Baby Bátiz

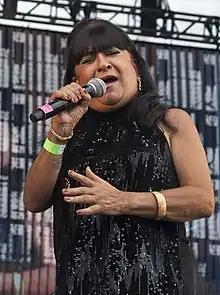
Baby Bátiz in Mexico City, 2018

María Esther Medina Núñez also known as Baby Bátiz (born November 24, 1949, in Tijuana) is a Mexican singer. Her work is focused on blues, soul and rock and roll genres.